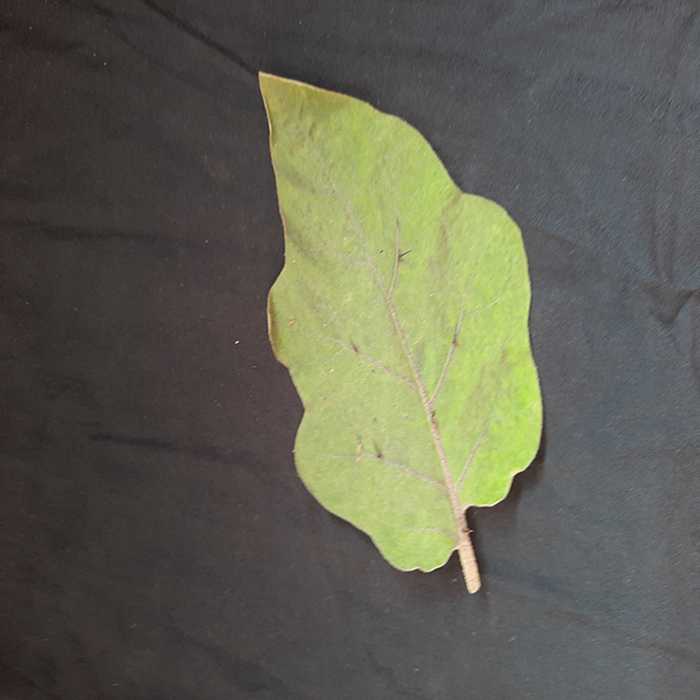
Plant: Eggplant
Label: Eggplant fresh leaf